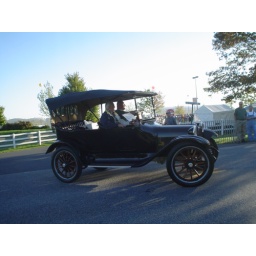
At all AACA shows, EVERY car must enter the show field under its own power-no exceptions.